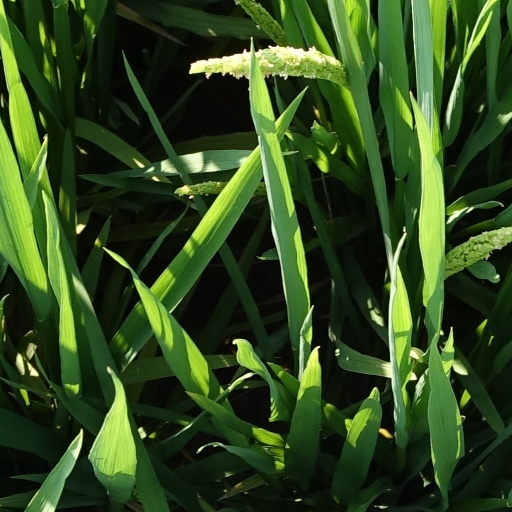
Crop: rice